Great Fire of New York (1776)

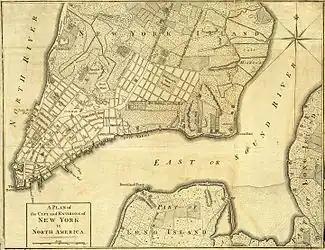
A 1776 map of New York and environs (labeled New York Island instead of Manhattan)

Early in the summer of 1776, when the war was still in its early stages, British General William Howe embarked on a campaign to gain control of the city and its militarily important harbor. After occupying Staten Island in July, he launched a successful attack on Long Island in late August, assisted by naval forces under the command of his brother, Admiral Lord Richard Howe. American General George Washington recognized the inevitability of the capture of New York City, and withdrew the bulk of his army about north to Harlem Heights. Several people, including General Nathanael Greene and New York's John Jay, advocated burning the city down to deny its benefits to the British. Washington laid the question before the Second Continental Congress, which rejected the idea: "it should in no event be damaged."